Bacone College

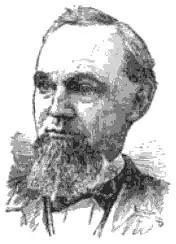
Almon C. Bacone

Some accounts credit Almon C. Bacone, a missionary teacher in Cherokee Nation, Indian Territory, with asking the American Baptist Home Mission Society for support to start a school in the Cherokee Baptist Mission at their capital, Tahlequah in 1867. Bacone had previously taught at the Cherokee Male Seminary established in Indian Territory.